Pontiac Ventura

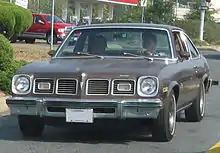
1975 Pontiac Ventura

Ventura II production ran from 1971 to 1977. The "II" suffix was dropped after 1972, and the Phoenix name replaced Ventura in 1978. Engine offerings for the abbreviated 1971 model year included a 250 cu in. six cylinder or 307 cu in., only the 307 was available for the Sprint option in '71. For 1972, a Pontiac-built 350 cu in. V8 with two-barrel carburetor was added to the option list and became the base V8 for 1973 and 1974. Transmission offerings consisted of a standard column-shift three-speed manual with options including a four-speed manual, two-speed automatic (with six-cylinder) or three-speed Turbo Hydra-Matic automatic (with V8s). The 1973 six-cylinder Ventura was the last Pontiac model to offer the two-speed automatic, a badge-engineered Chevrolet Powerglide, which was dropped completely from all GM cars and trucks after this model year in favor of the Turbo Hydra-Matic.